Womanizer (song)

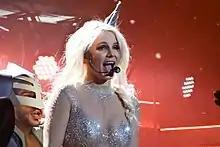
Spears during the performance of "Womanizer" on the residency concert

The song was performed for the first time at the Bambi Awards in Germany, on November 27, 2008. For the performance, Spears wore hot pants, fishnet stockings and a black top hat. The ensemble was compared to the costume Madonna wore during the first act of her Sticky & Sweet Tour (2008–2009). Spears was also presented with an award for Best International Popstar by Karl Lagerfeld, who said, "I admire you ... not just for your art, but for your energy. [You are] coming back not only as a phoenix but as a bird of paradise". The following night, Spears performed the song at "Star Academy", with similar choreography and dance moves but wearing a red strapless dress. On November 30, 2008, Spears performed at "The X Factor". On December 2, 2008, she performed the song at "Good Morning America" along with a performance of "Circus". On December 15, 2008, she performed at the Japanese music show "Hey! Hey! Hey! Music Champ".